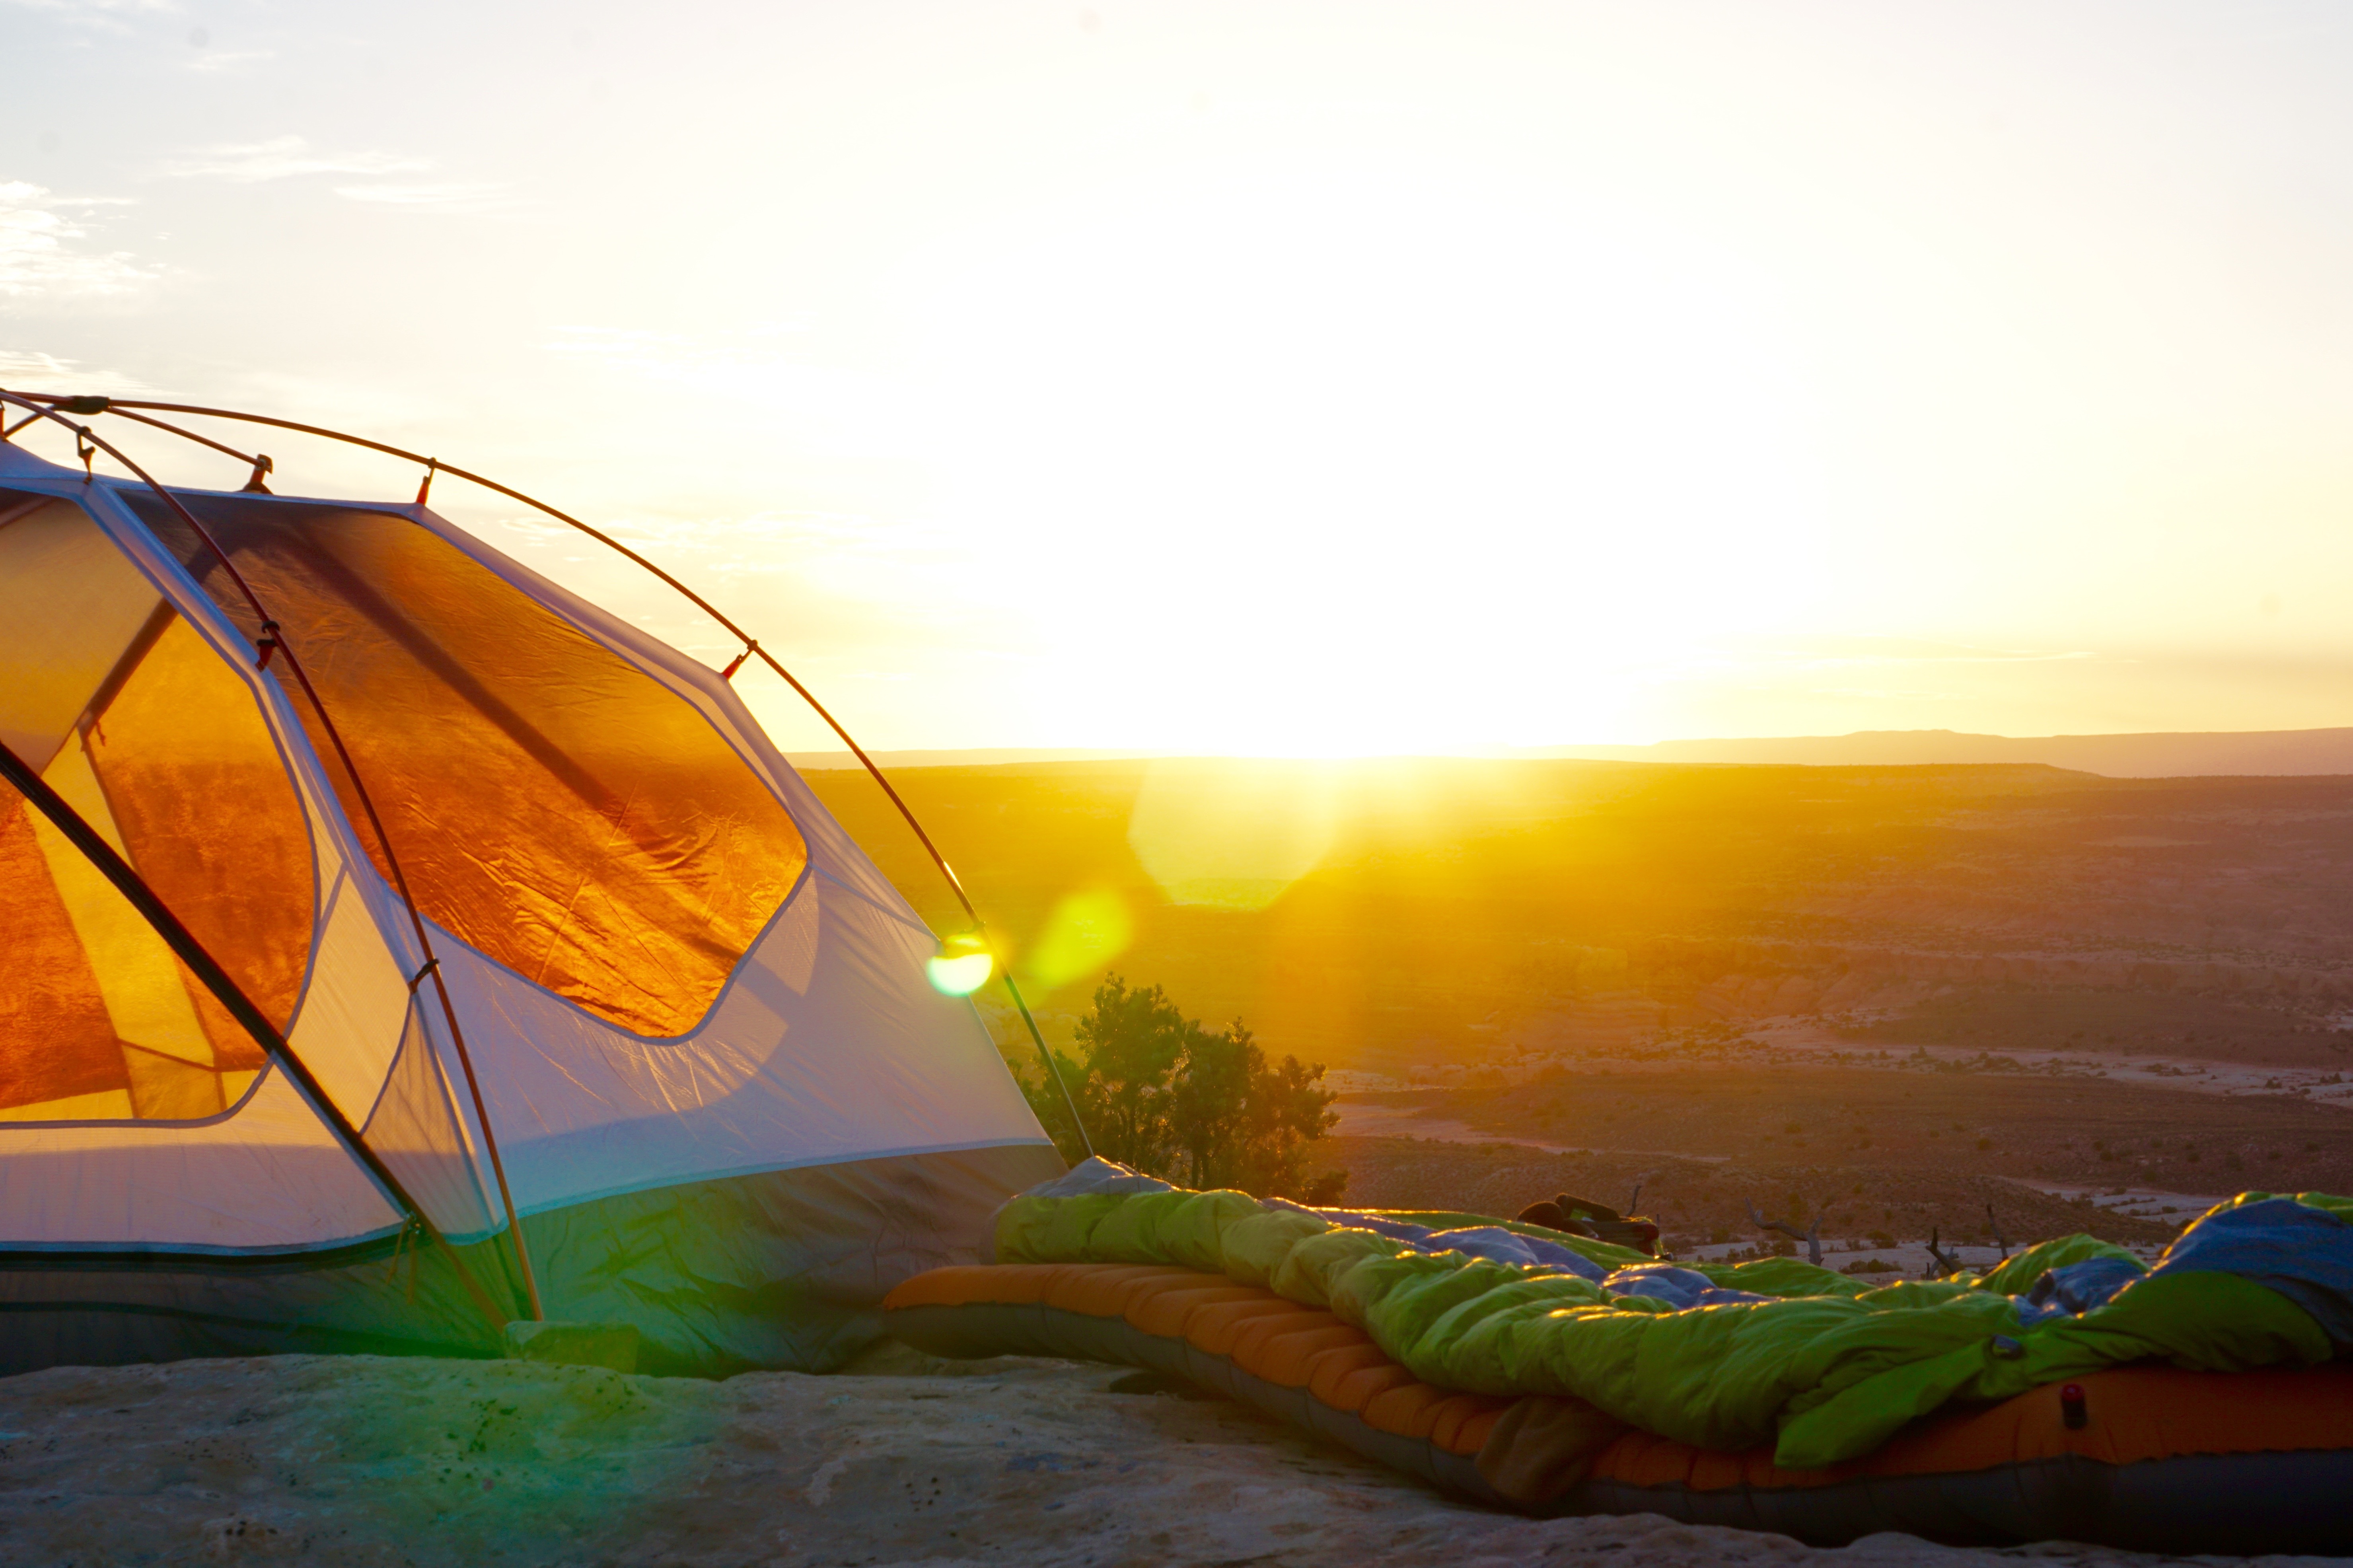
sea, sunset, sunlight, morning, wind, vehicle